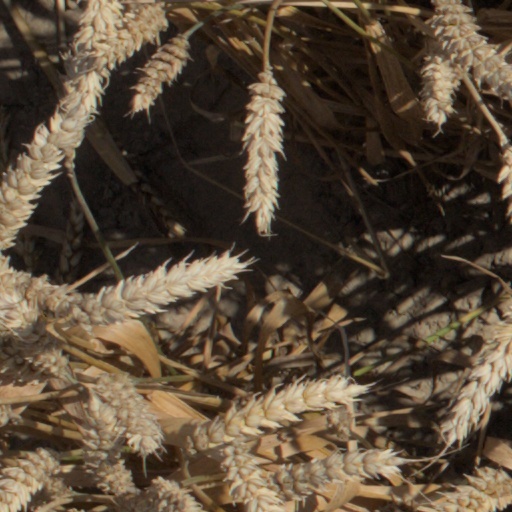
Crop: wheat